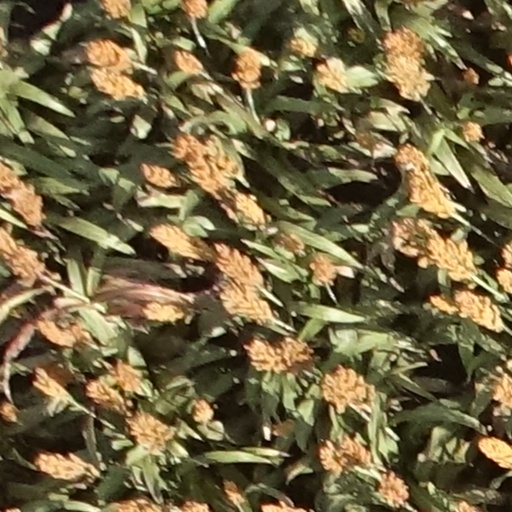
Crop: sorghum